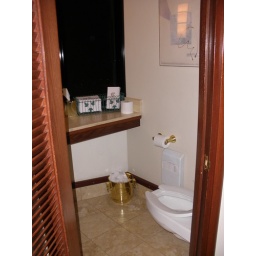
Yes, the bathroom window is the building exterior. A view in the loo.